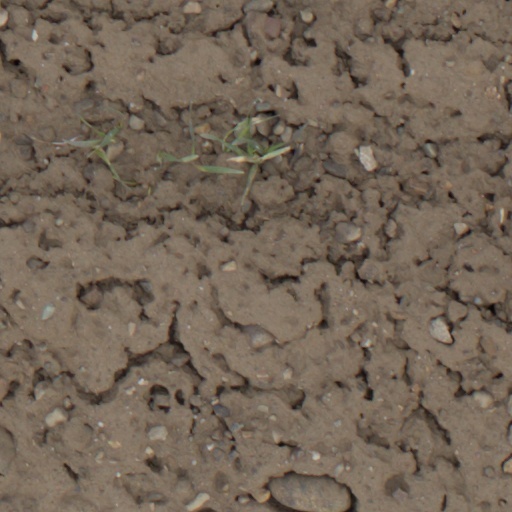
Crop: wheat